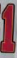
Number: 1